Sinjŭng Tongguk yŏji sŭngnam

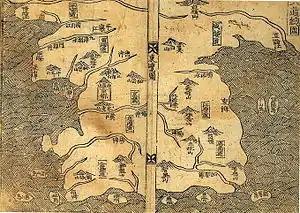
The section of the book showing the whole provinces of Korea called paldochongdo.

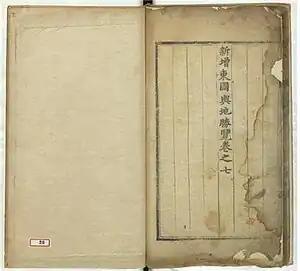
Page from "Sinjŭng Tongguk yŏji sŭngnam" held in "Cheongju Early Printing Museum"

The project was originally created in 1481 and imitated a Chinese pattern for geographies. In 1530, five more books were added, making the series an expanded edition. Thus the word "sinjŭng" (新增) was added to indicate the expansion of content, with the total of 55 books. The enlarged edition was compiled by and .